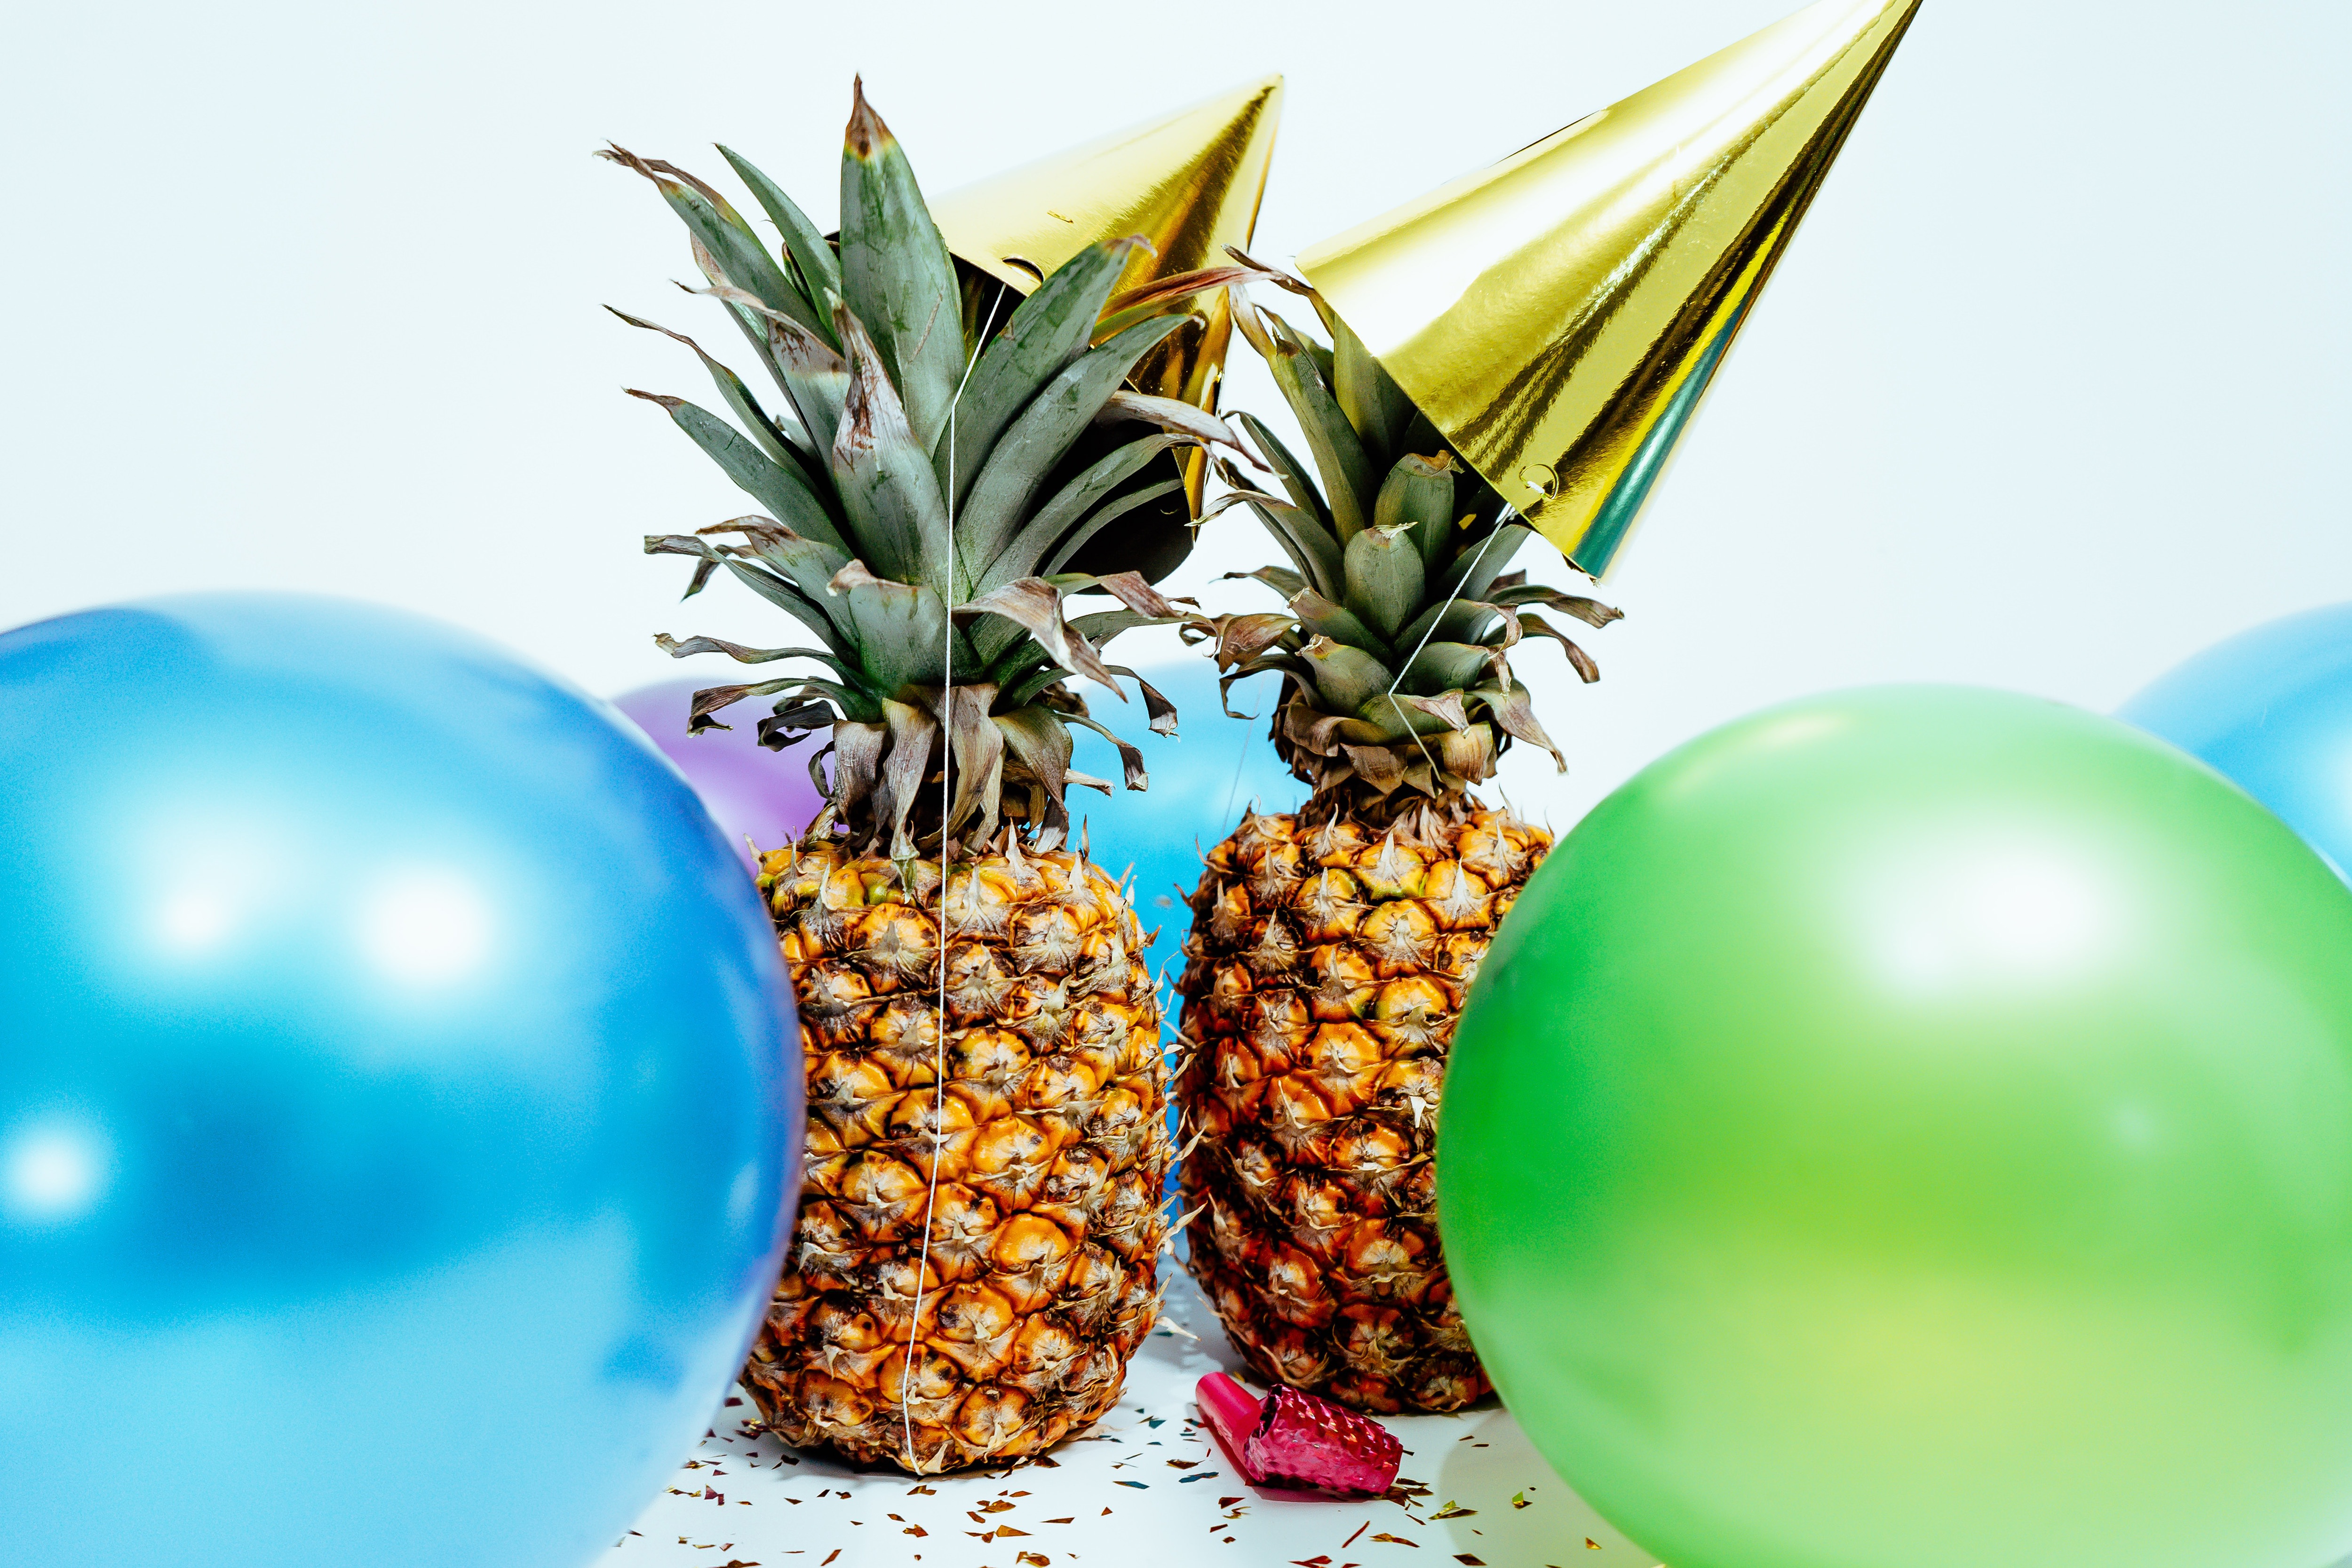
ananas, pineapple, fruit, plant, food, houseplant, bromeliaceae, natural foods, produce, vegan nutrition